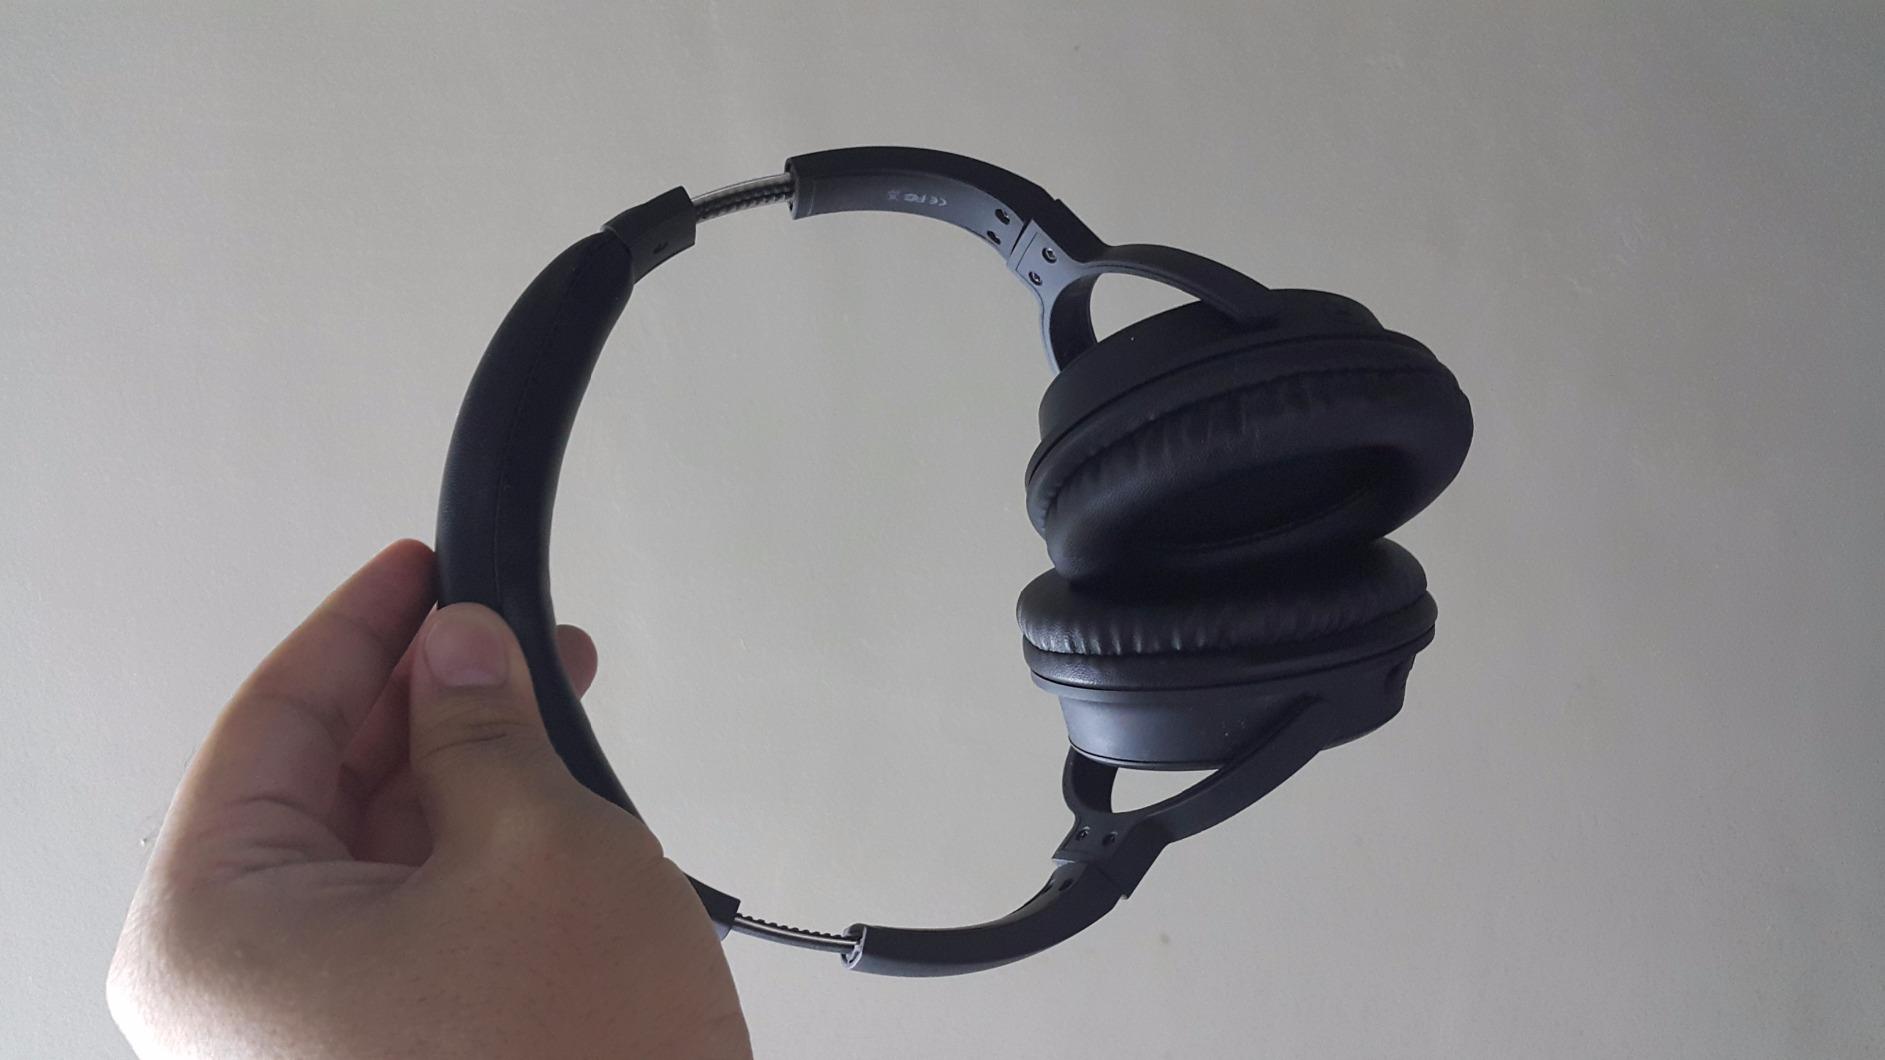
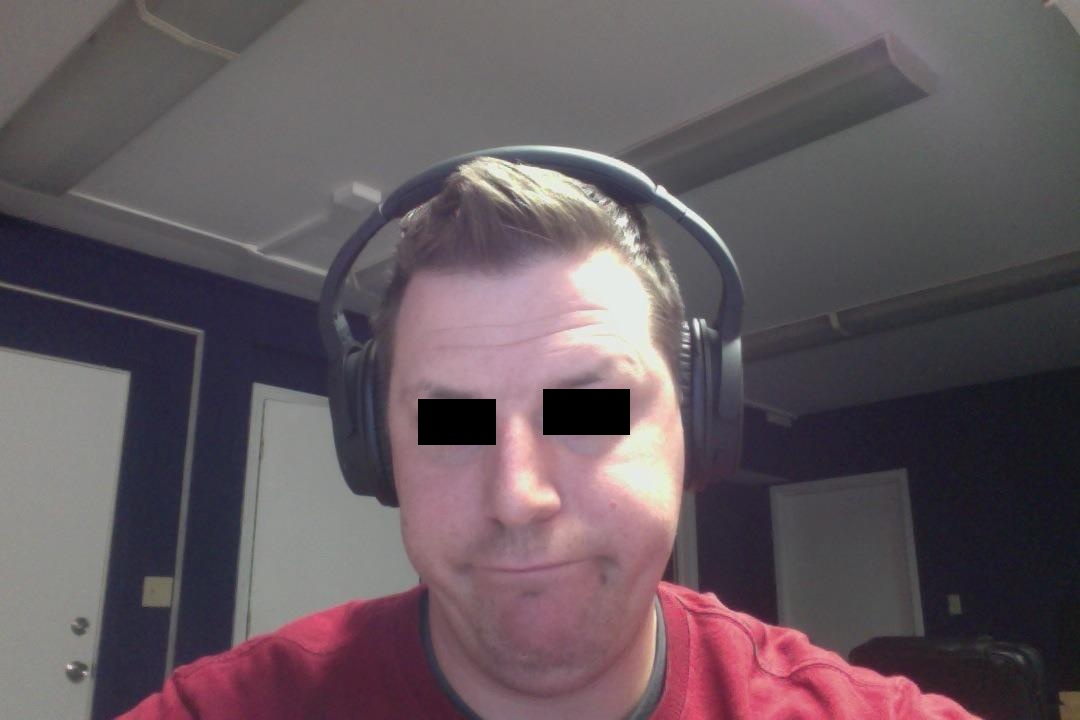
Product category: headphones
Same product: yes